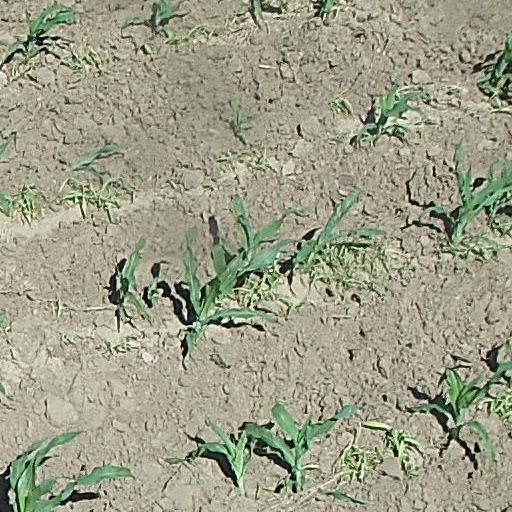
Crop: maize; corn